Frances Margaret Leighton

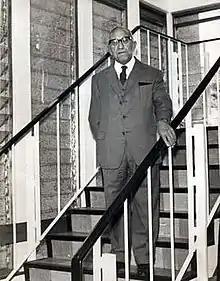
Prof. William Edwyn Isaac during his Kenya days

In 1961 the couple moved to Nairobi. William became the foundation professor of botany at the University of Nairobi on the eve of Kenya's independence, and wrote ""Marine botany of the Kenya coast"" in 1967. Frances embarked on a study of seagrasses of the East African coast, and volunteered to manage an adult-literacy and life-skills program for women, involving teaching in a hostel housing prostitutes.